Mayumi (film)

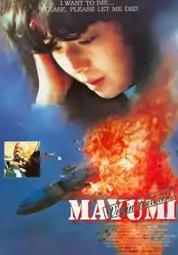
Theatrical release poster

Mayumi also known as "Mayumi: Virgin Terrorist" is a 1990 South Korean film directed by Shin Sang-ok based on the bombing of Korean Air Flight 858. The film was selected as the South Korean entry for the Best Foreign Language Film at the 63rd Academy Awards, but it was not accepted as a nominee.